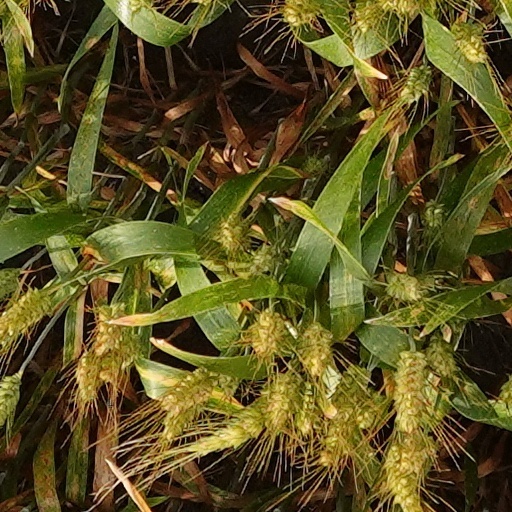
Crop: wheat